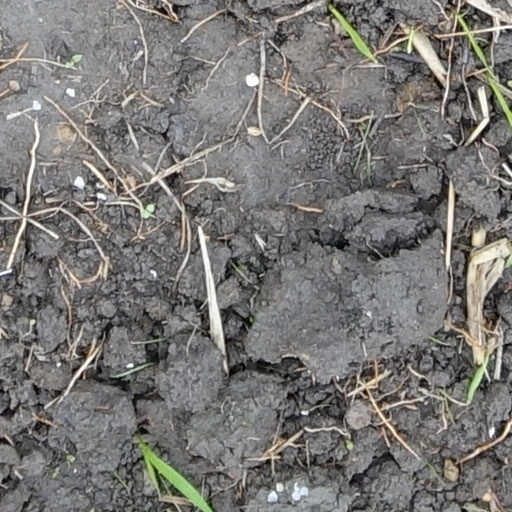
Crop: wheat